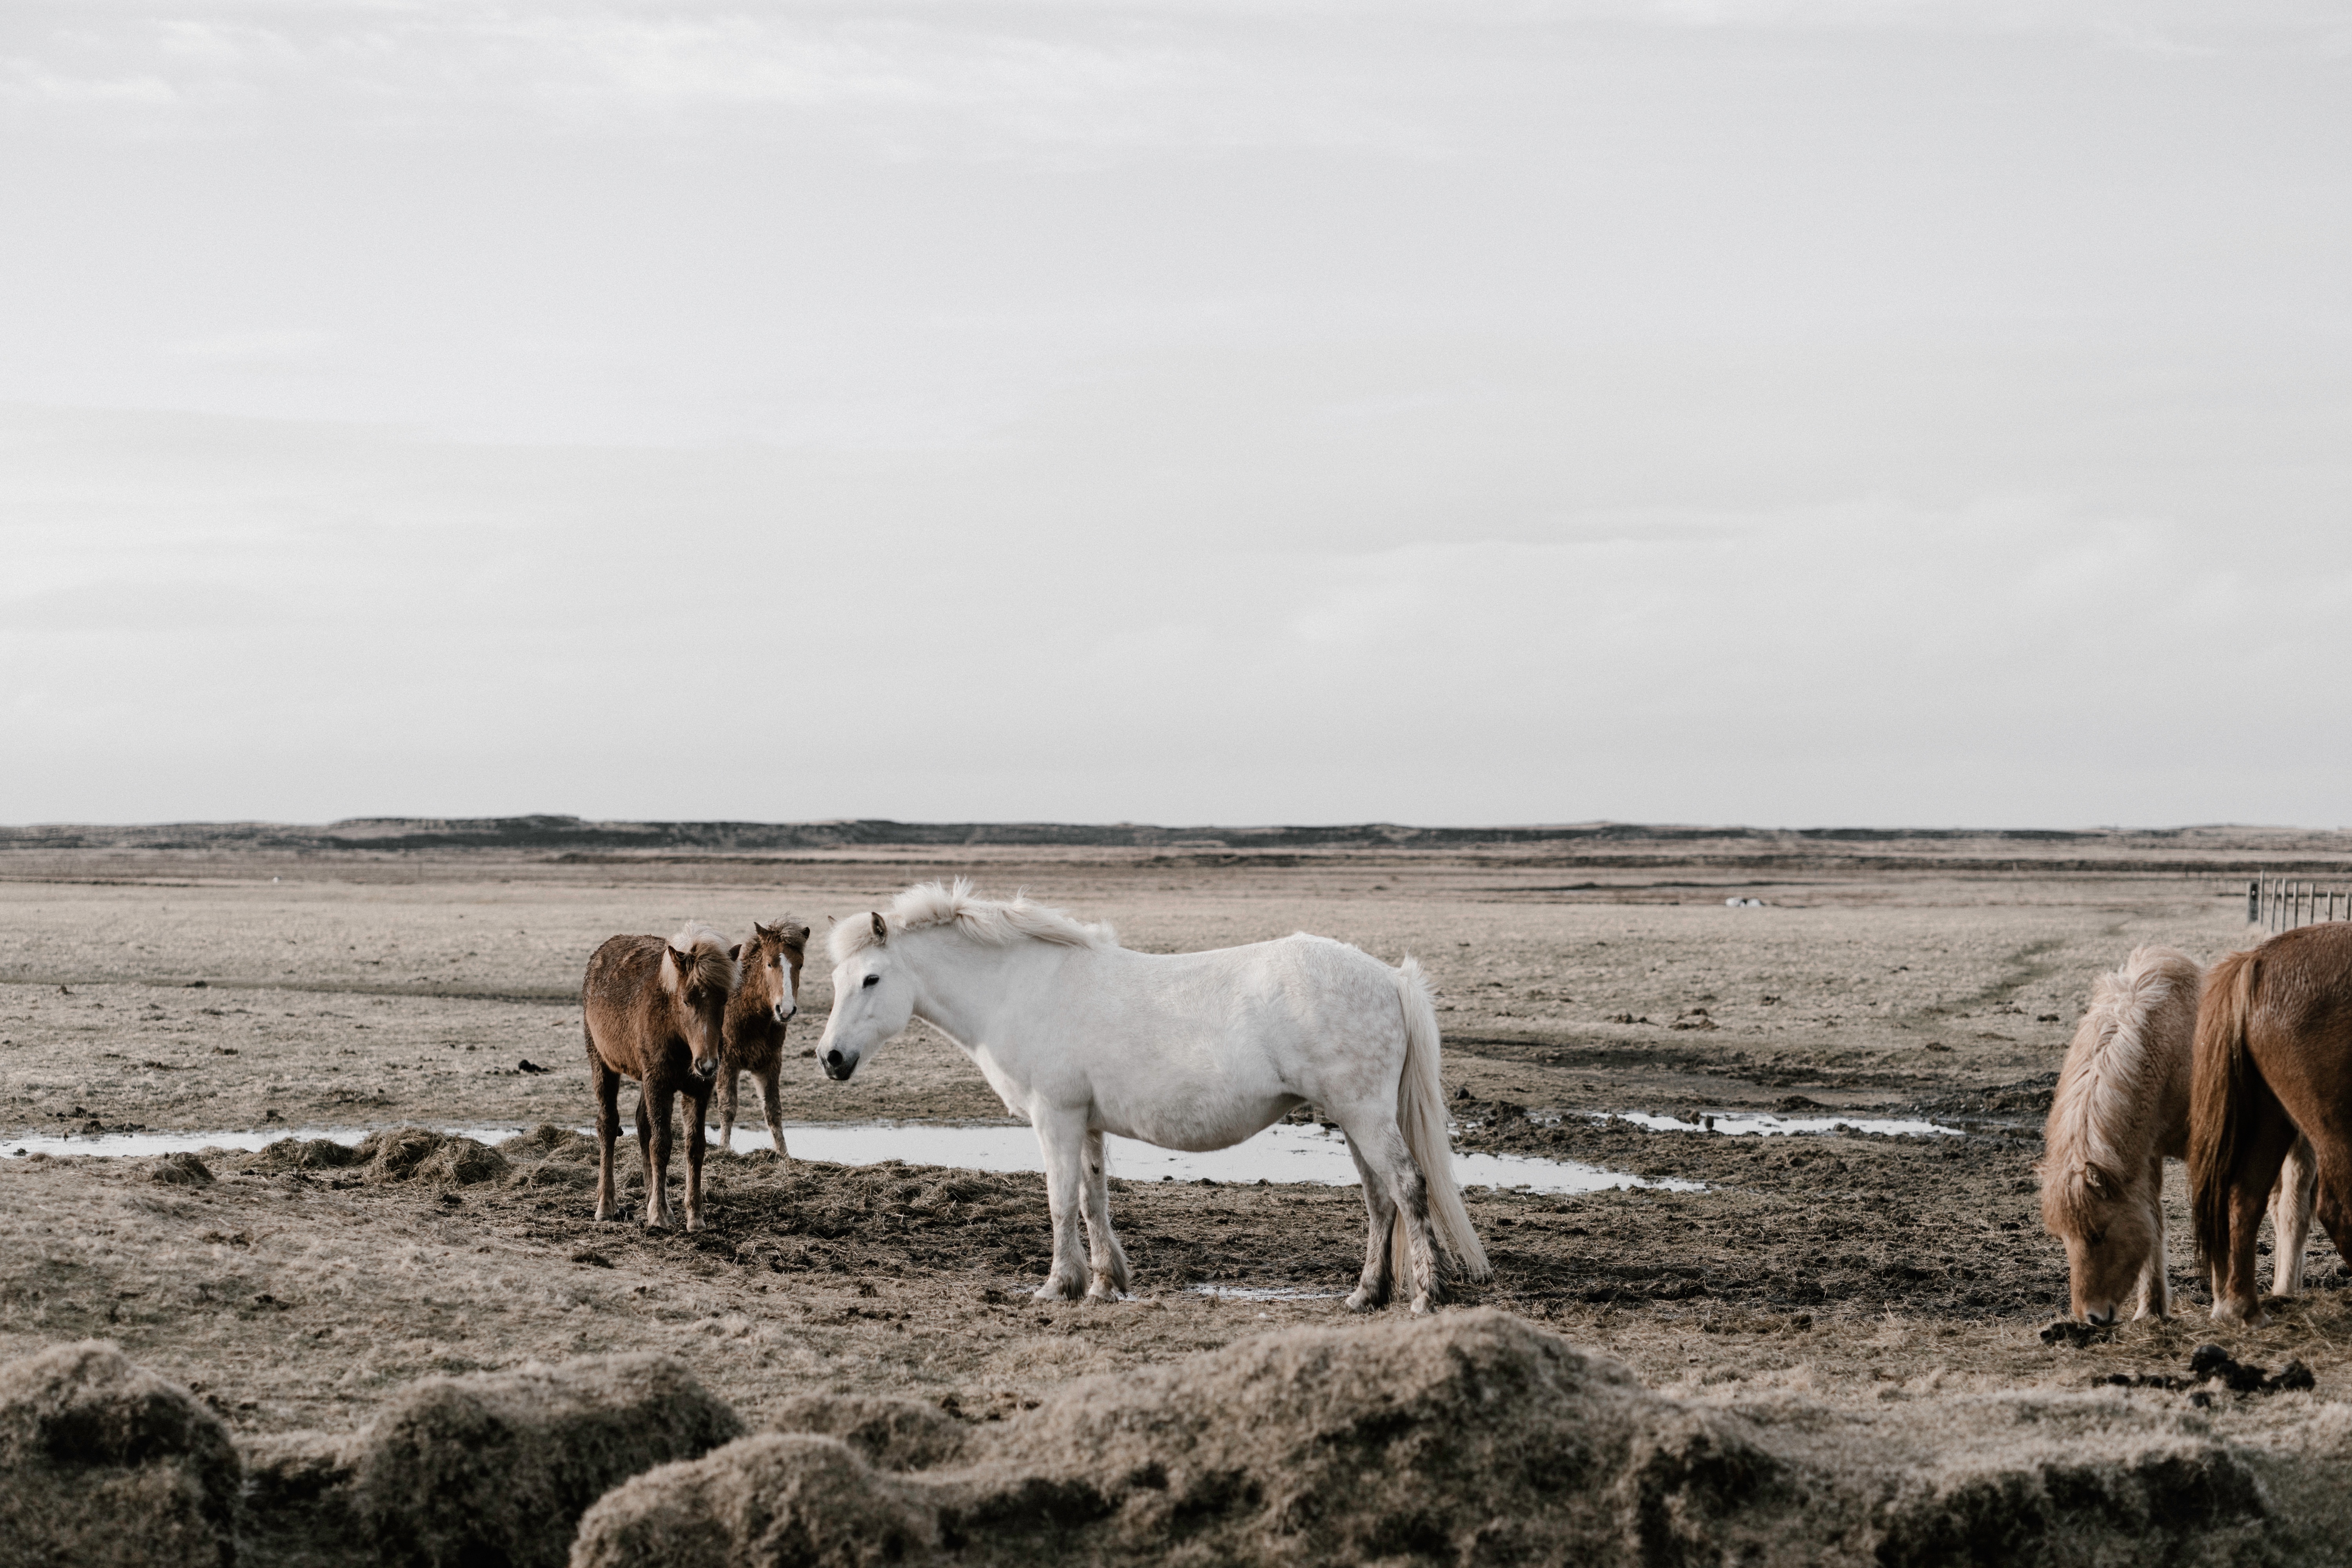
landscape, wildlife, herd, pasture, grazing, horse, mammal, steppe, rural area, natural environment, cattle like mammal, horse like mammal, mustang horse